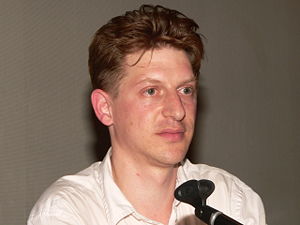
Jonathan Littell
Jonathan Littell er en fransk-amerikansk forfatter, der i 2006 fik Goncourtprisen for romanen Les Bienveillantes.